Patrician (ancient Rome)

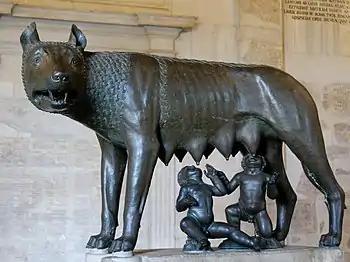
Romulus and his brother, Remus, with the she-wolf. Romulus is credited with creating the patrician class.

The patricians (from ) were originally a group of ruling class families in ancient Rome. The distinction was highly significant in the Roman Kingdom and the early Republic, but its relevance waned after the Conflict of the Orders (494 BC to 287 BC). By the time of the late Republic and Empire, membership in the patriciate was of only nominal significance. The social structure of ancient Rome revolved around the distinction between the patricians and the plebeians. The status of patricians gave them more political power than the plebeians, but the relationship between the groups eventually caused the Conflict of the Orders. This time period resulted in changing of the social structure of ancient Rome.